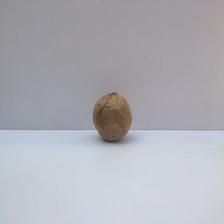
Size: Spoiled